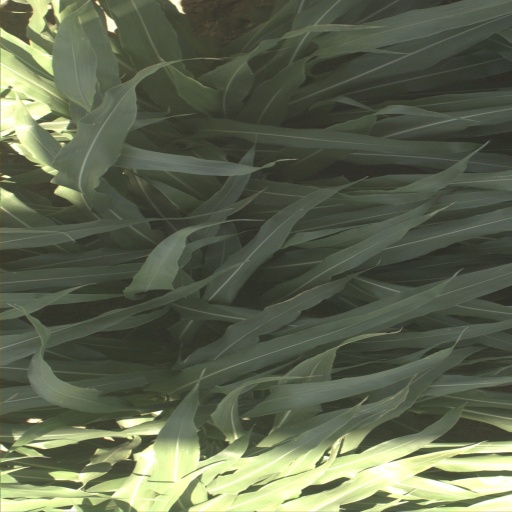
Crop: sorghum